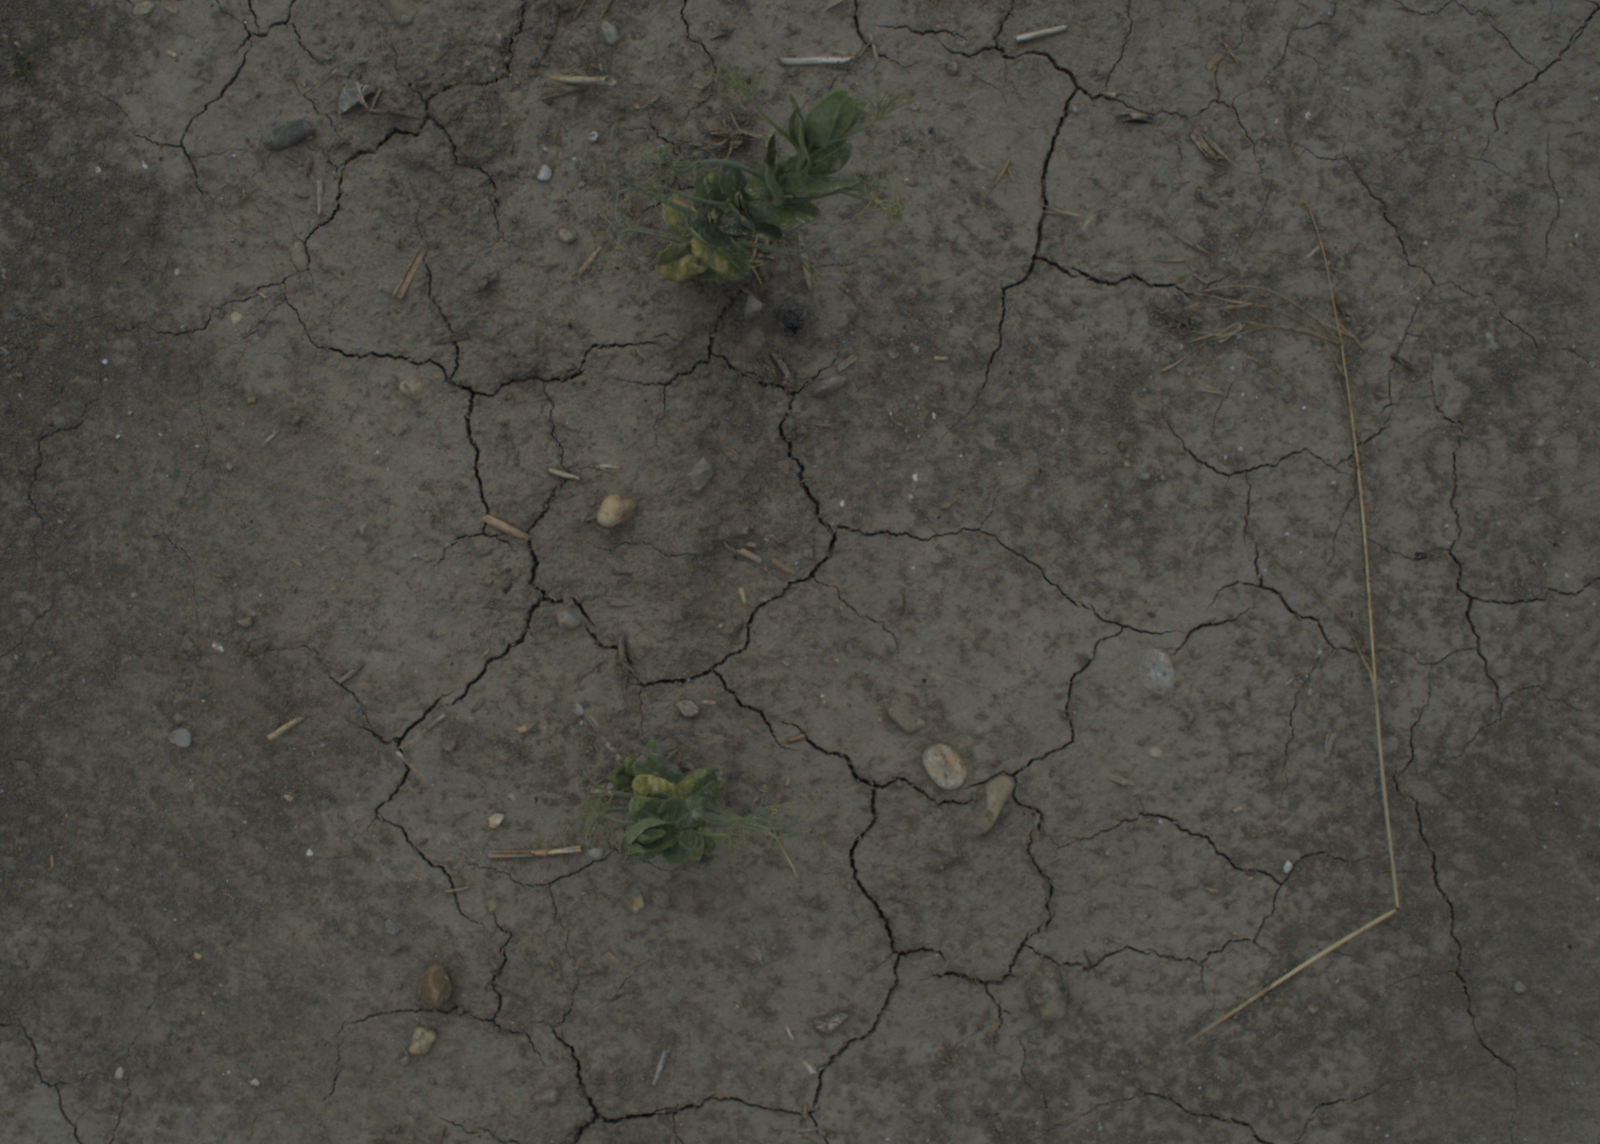
Capture date: 21.07.2021 12:52:44
Weather: mixed
Wind: medium
Seeding date: 08.06.2021
Plant canopy height (mm): 962